Insurgentes (album)

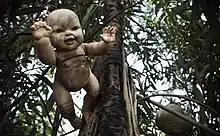
"Isla de las Muñecas" (in English: "Dolls' Island"), a chinampa nearby one of the Xochimilco canals. Part of the footage for the "Insurgentes" film took place there.

"Insurgentes" is a documentary, filmed and directed by Lasse Hoile, based on the curiosity of an artist to travel around the world and find inspiration to create music.